Otto K. Lind

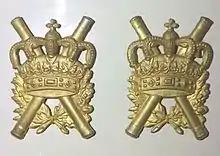
The insignia used by Otto K. Lind

Otto K. Lind (28 November 1920 – 8 September 2000) was a Danish resistance fighter and later general, who served as Chief of Defence.